Red Passport

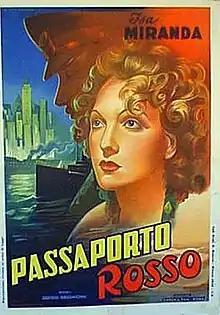

Red Passport is a 1935 Italian historical drama film directed by Guido Brignone and starring Isa Miranda, Filippo Scelzo and Ugo Ceseri. A group of Italian immigrants to South America join in a revolution.